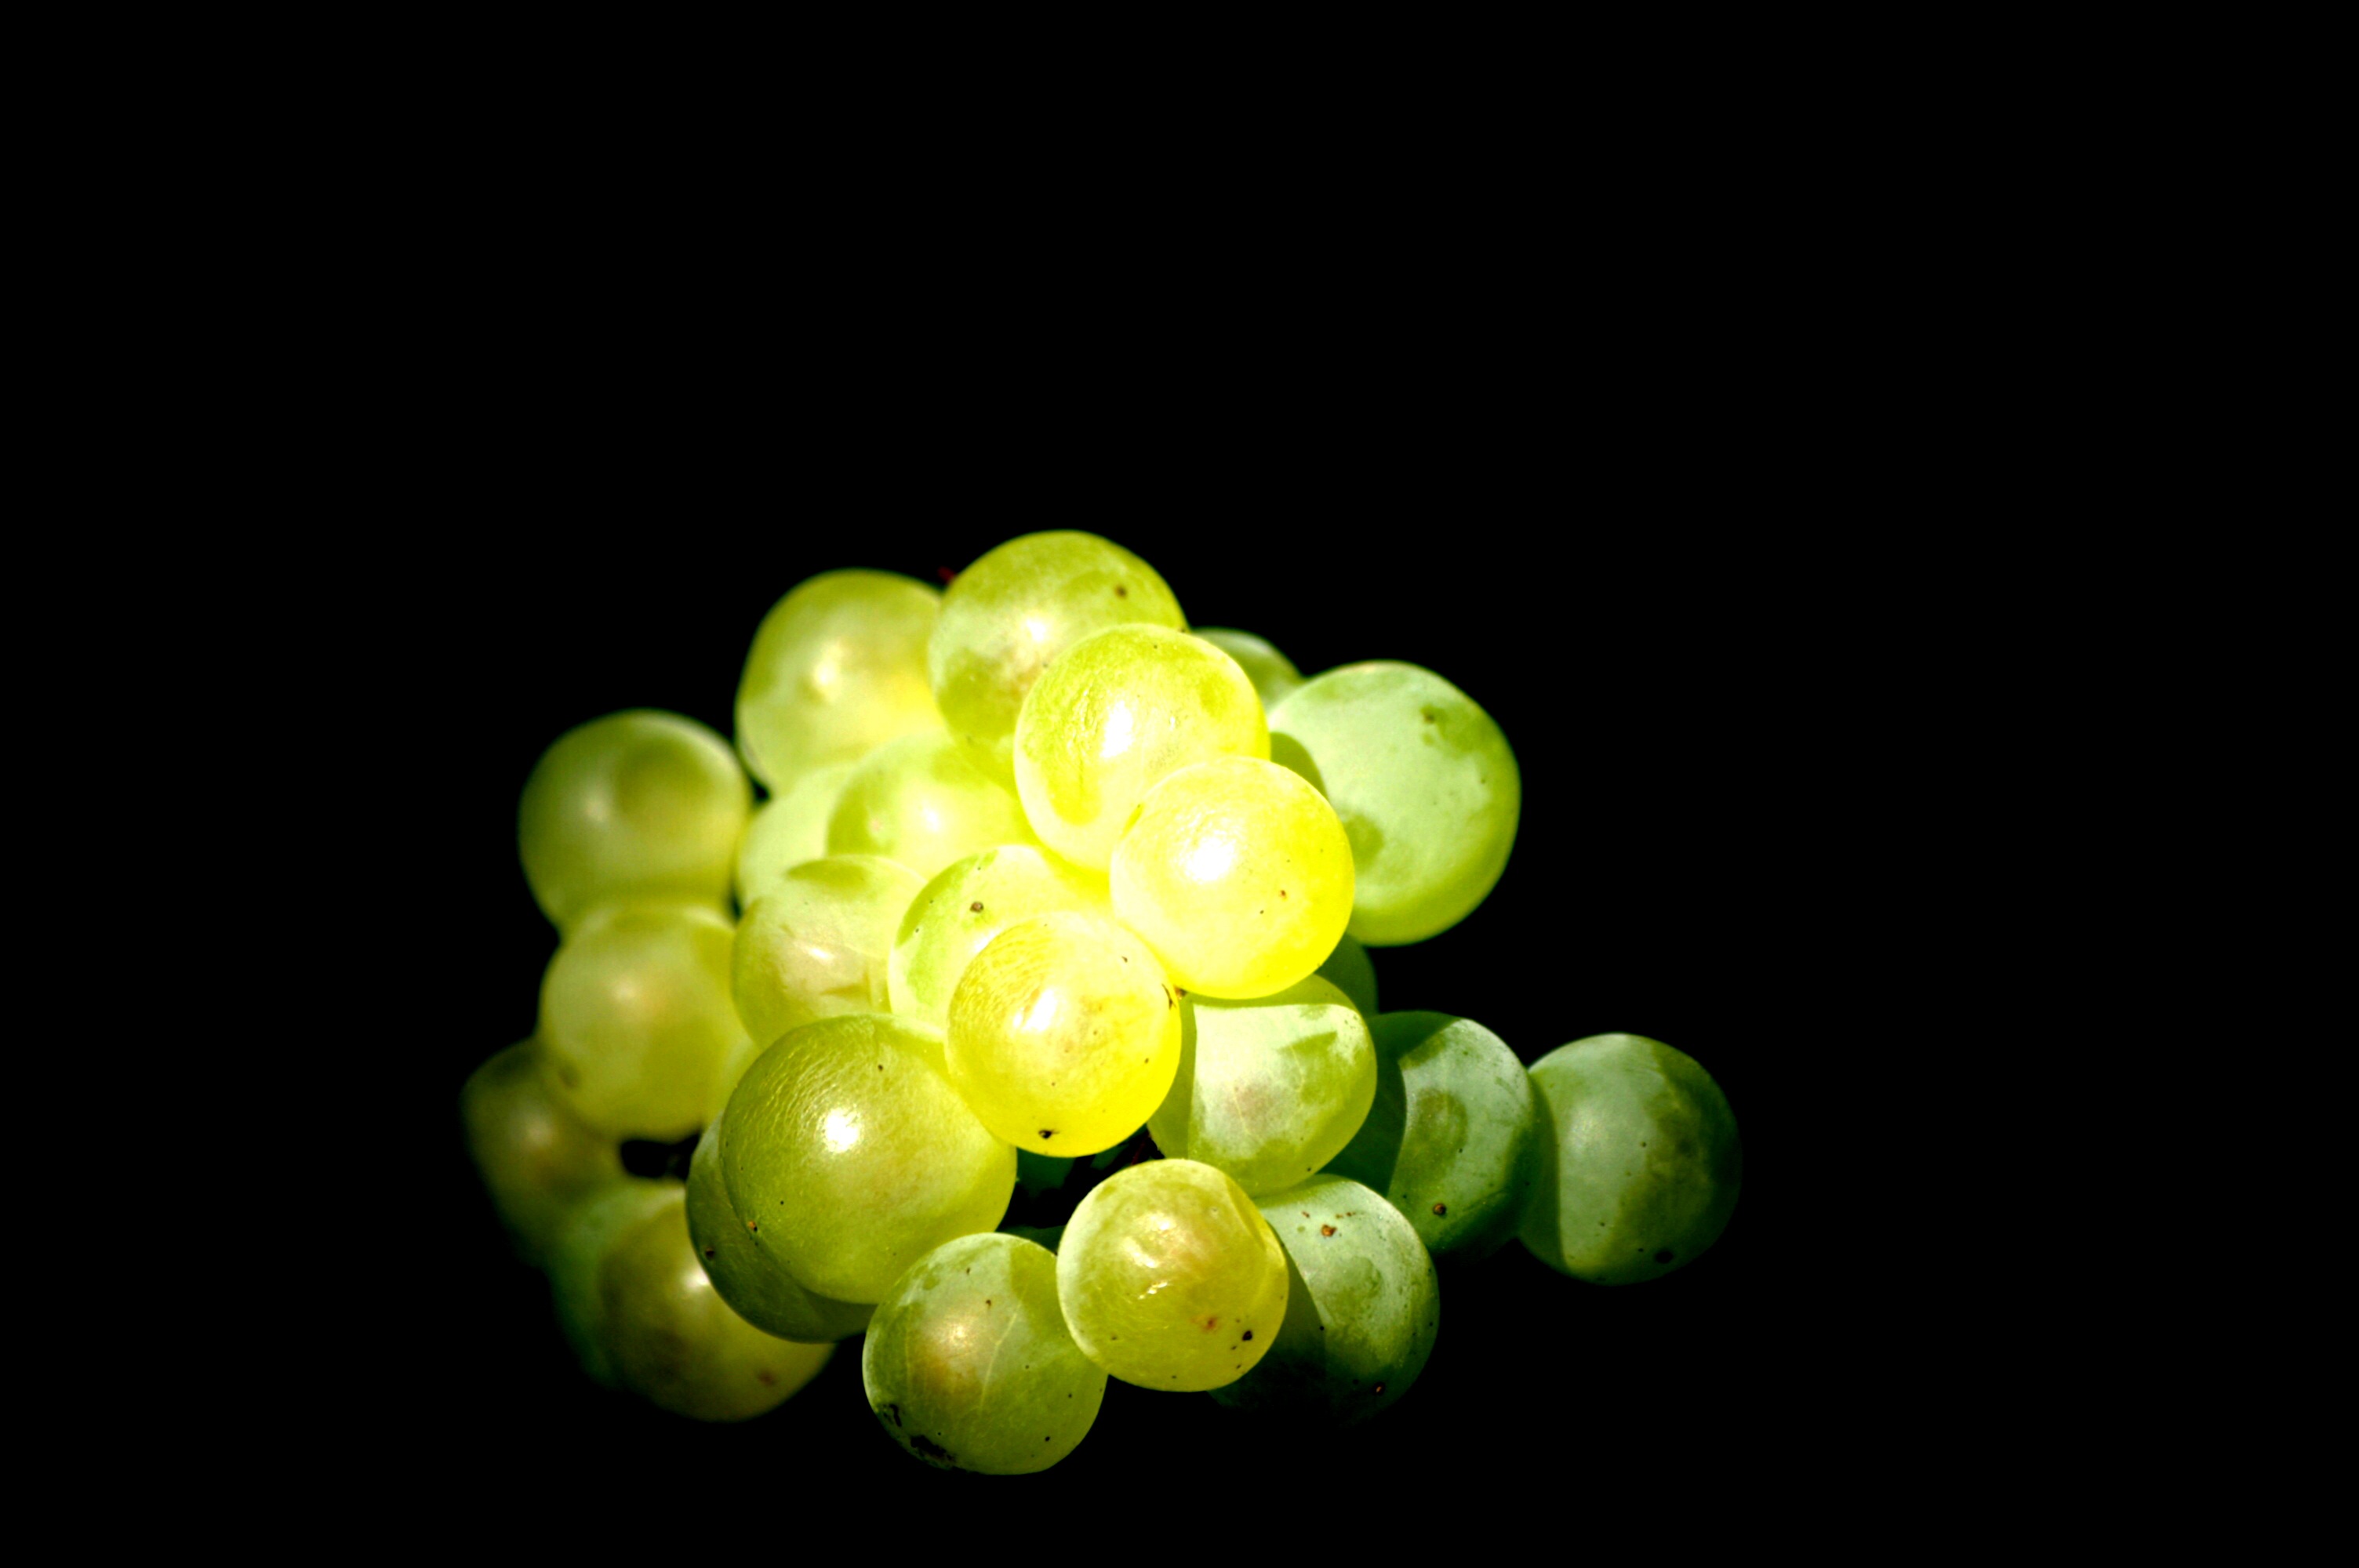
light, plant, grape, wine, fruit, flower, village, france, food, green, produce, drink, yellow, alcohol, grapes, liqueur, light and shade, macro photography, flowering plant, vitis, land plant, grapevine family